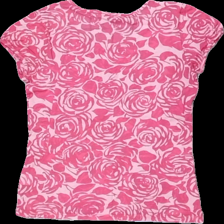
View: back
Type: T-shirt
Category: Ladies
Brand: Not in the list
Brand text on label: friendtex
Colors: Pink
Material: 69% viscose 31% polyester
Pattern: Floral print
Cut: Regular
Size: M
Season: All
Damage location: middle left
Damage 2 location: bottom left
Damage 3 location: bottom right
Price range: <50
Recommended usage: Export
Description: blommig t-shirt, nopprig